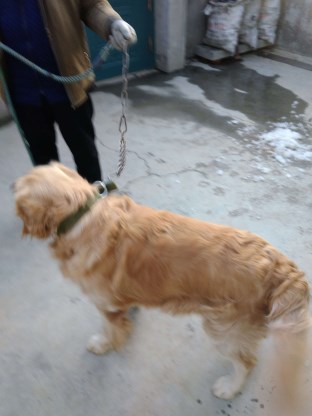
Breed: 5355-n000126-golden_retriever